Acorn Computers

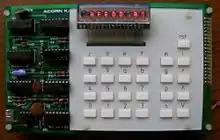
The Acorn System 1, upper board; this one was shipped on 9 April 1979.

Around this time, CPU and Andy Hopper set up "Orbis Ltd." to commercialise the Cambridge Ring networking system Hopper had worked on for his PhD, but it was soon decided to bring him into CPU as a director because he could promote CPU's interests at the University of Cambridge Computer Laboratory.